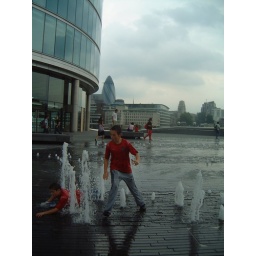
Kids playing in the water jets near the London Assembly building